The Return of the Frog

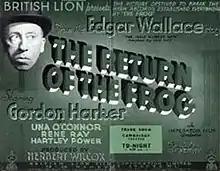

The Return of the Frog is a 1938 British crime film directed by Maurice Elvey and starring Gordon Harker, Hartley Power and Rene Ray. It is a sequel to the 1937 film "The Frog", and was written by Gerald Elliott and Ian Hay based on the 1929 novel "The India-Rubber Men" by Edgar Wallace. It was shot at Beaconsfield Studios.